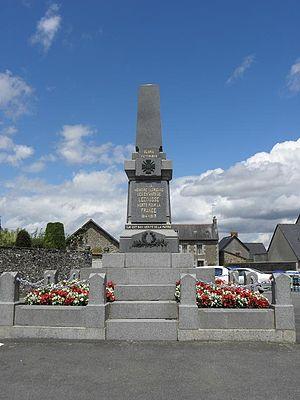
Monument aux morts de Lécousse (35).
Lécousse est une commune française située dans le département d'Ille-et-Vilaine en Région Bretagne, peuplée de 3 233 habitants.